Mark McEwen

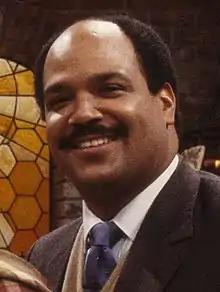
McEwen in 1987

Mark McEwen (born September 16, 1954) is an American television and radio personality. He is best known for being on the CBS network Morning show for 16 years. He's also known for his stint as the host of "A&E's Live by Request."